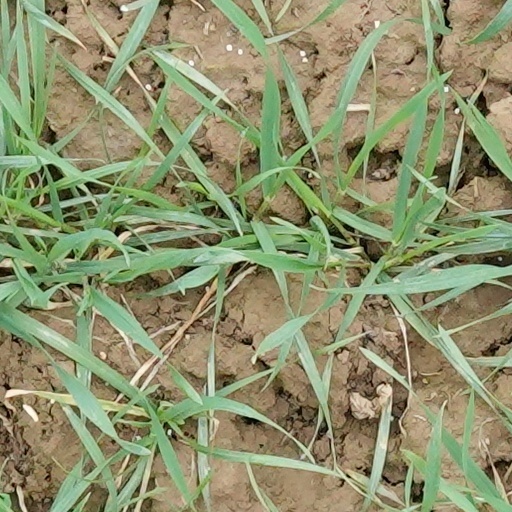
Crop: wheat